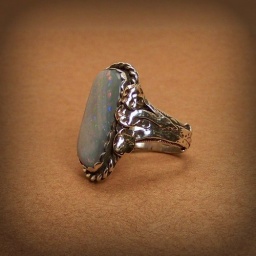
Tree of life Daughters ring Light gray opal in sterling silver with Gold accent